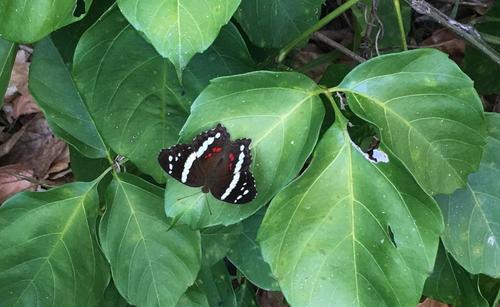
Scientific name: Anartia fatima
Common name: Banded peacock
Family: Nymphalidae
Order: Lepidoptera
Pollinator type: Primary pollinator
Habitat: Open areas and gardens
Geographic range: South America
Conservation status: Least Concern